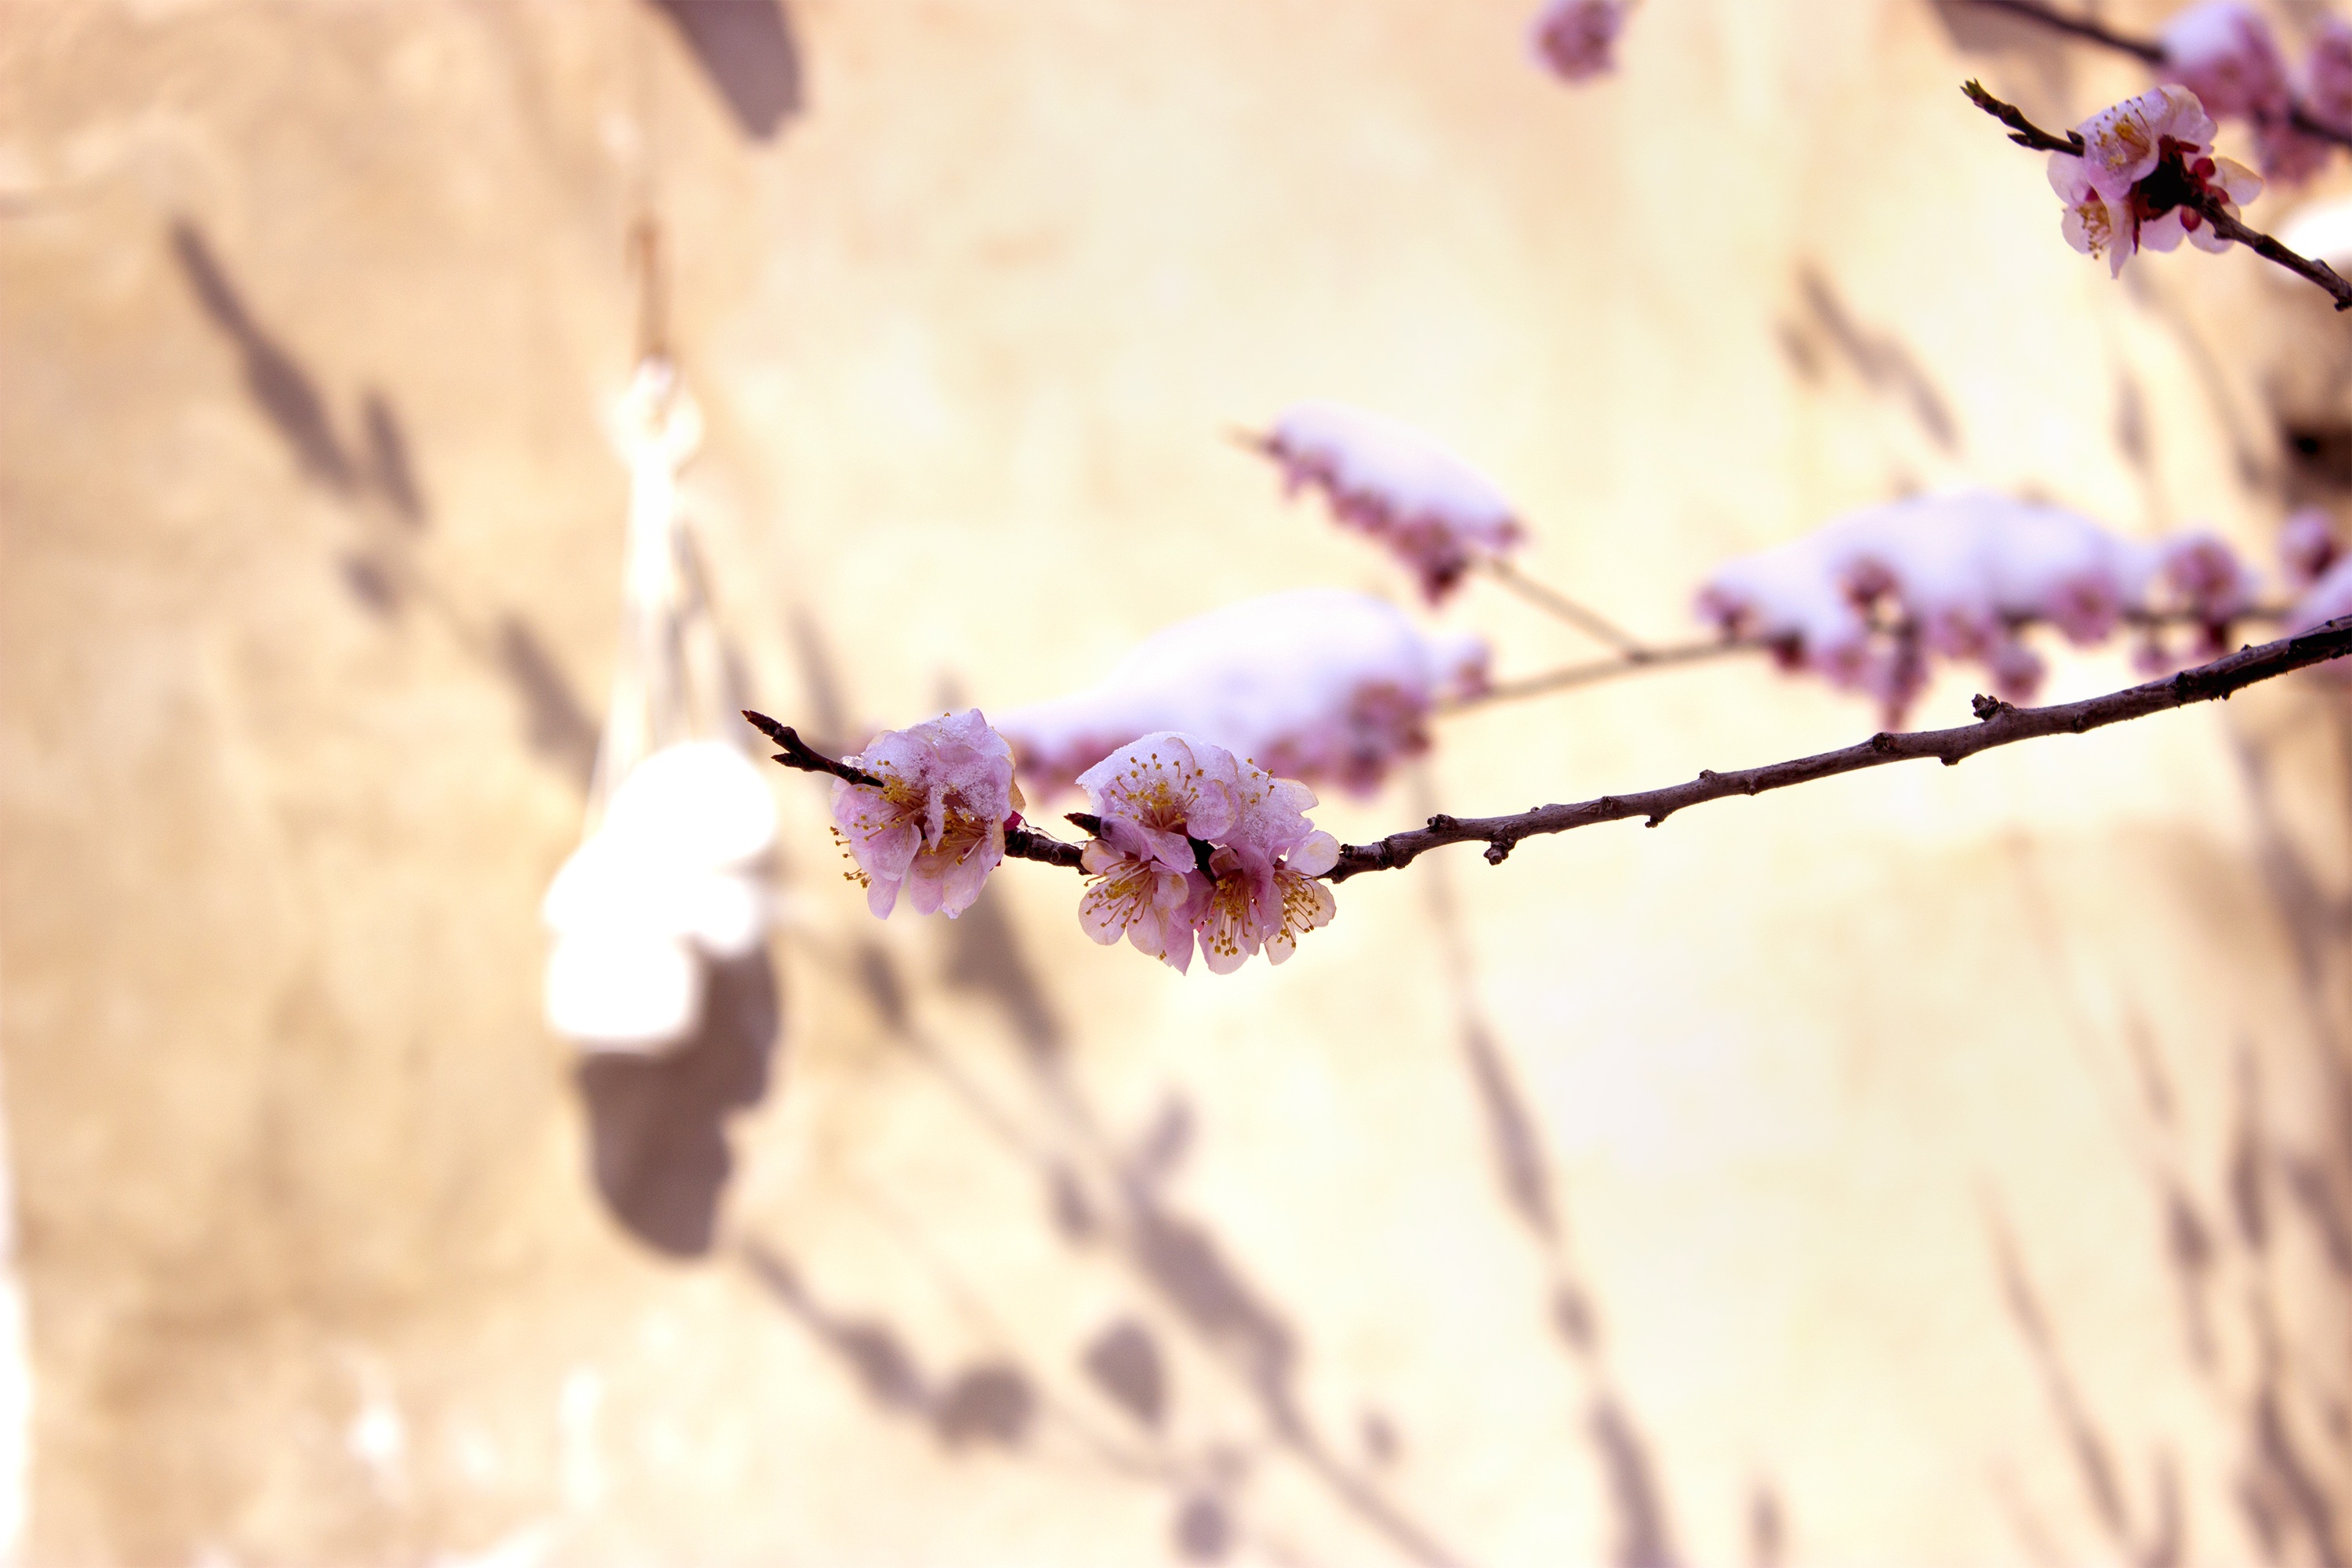
nature, branch, blossom, plant, sun, white, photography, leaf, flower, petal, floral, spring, green, color, fresh, colorful, garden, pink, flora, season, fauna, twig, flowers, close up, day, macro photography, plant stem